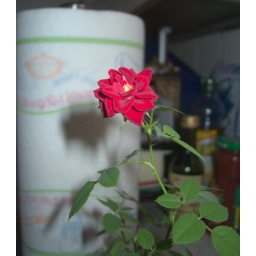
This miniature rose, a gift at Chrismas, is blooming a second time near the paper towel holder in my kitchen.